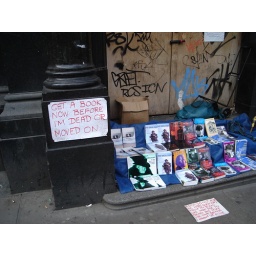
Taken in Dublin, Ireland in 2006. Read the sign on the ground as well!